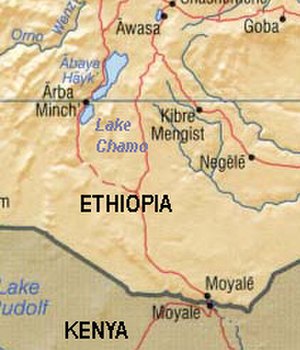
Abayasøen
Søens beliggenhed i Etiopien
Abayasøen er en sø i Etiopien. Den er en del af "the Great Rift Valley" og blev tidligere kaldt Margheritasøen. Søen er kendt for sit høje indhold af hydroxid, som farver vandet rødt.